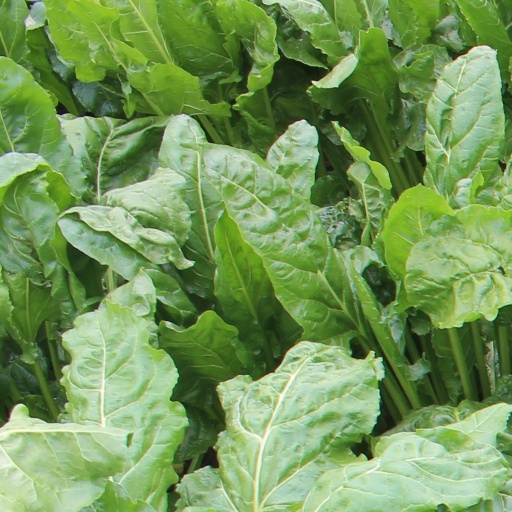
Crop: sugar beet